Cubbington

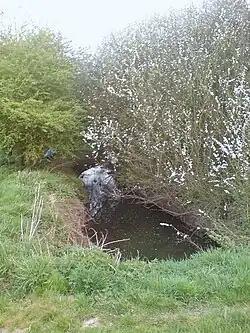
Pingle Brook

The place-name 'Cubbington' is first attested in the Domesday Book of 1086, where it appears as "Cobintone" and "Cubintone". The name means 'the town or settlement of Cubba's people'. A related name is the source of the name of the village of Cublington to the southeast in Buckinghamshire. In early November 1605 a group of men, including Robert Catesby, who were involved in the Gunpowder Plot, passed through the village. They were fleeing from London after the arrest of Guy Fawkes. They were on their way to Wales (via Warwick Castle to steal fresh horses), after a meeting at Dunchurch, near Rugby.